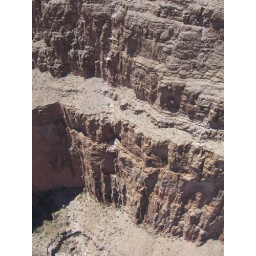
High above the canyon floor from the helicopter.